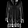
Label: Dress